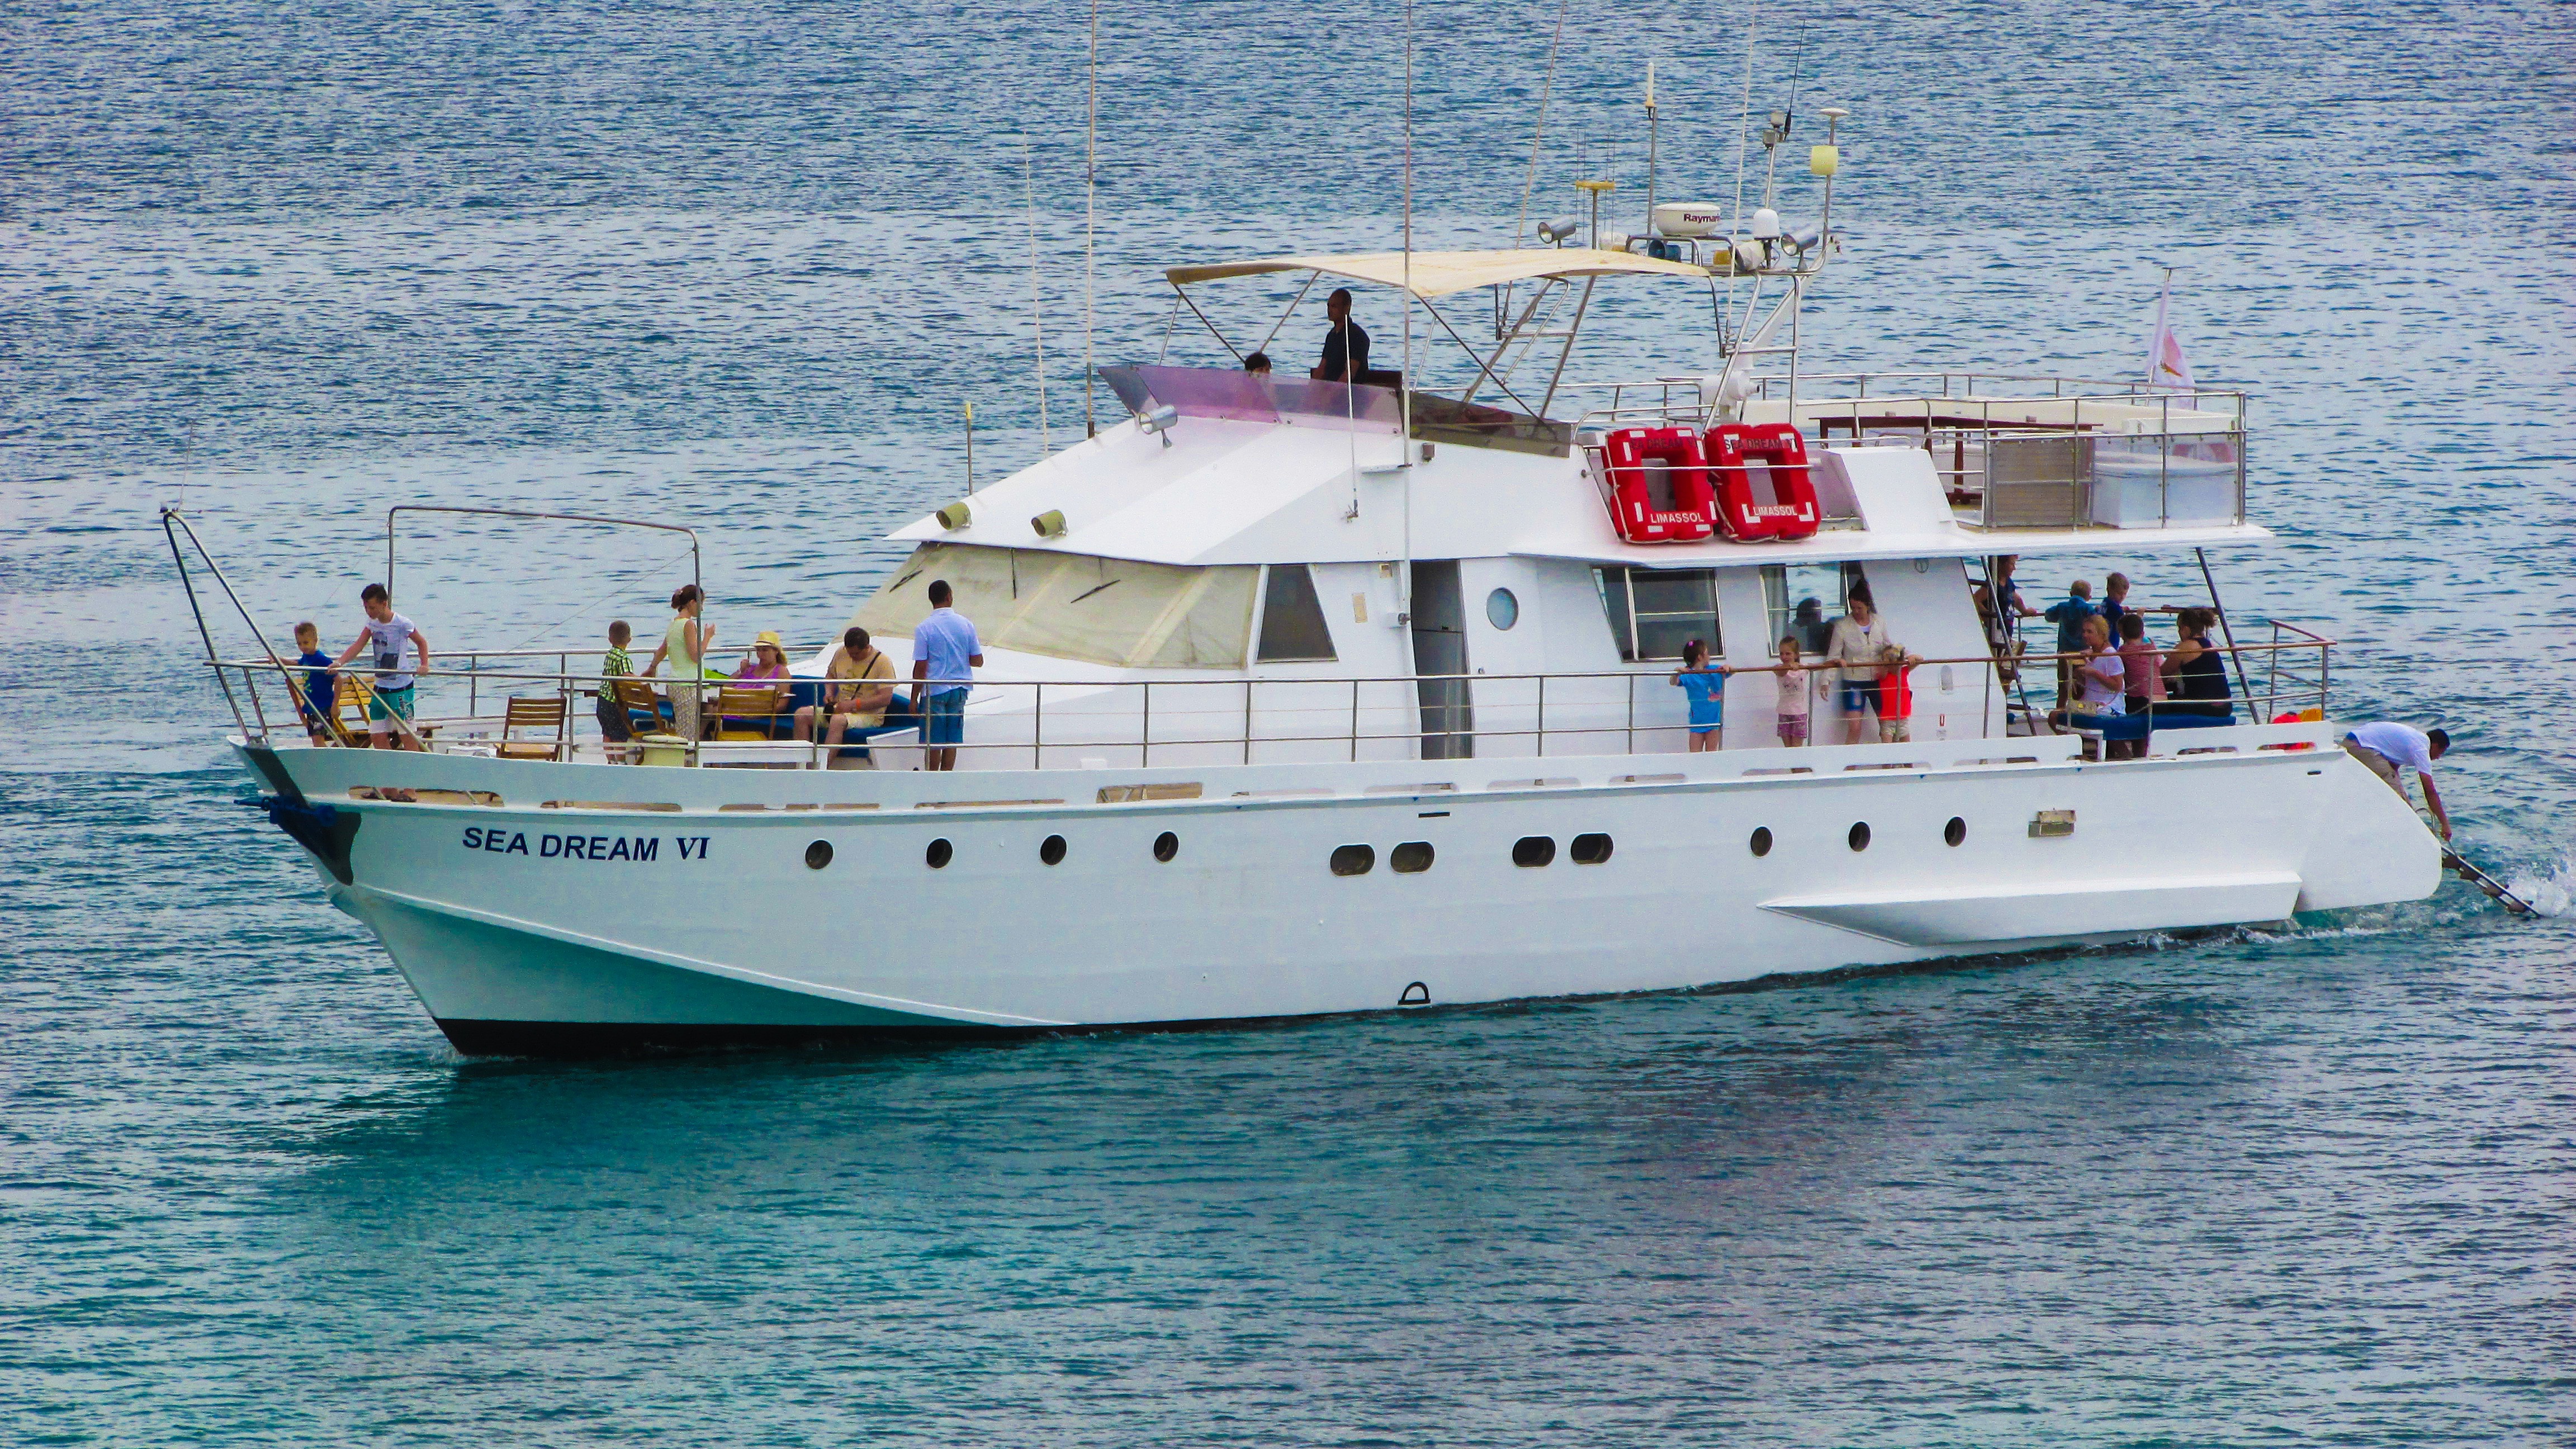
sea, coast, boat, ship, vacation, vehicle, tourism, leisure, holidays, watercraft, fishing vessel, cruise boat, motor ship, pilot boat, fishing trawler, patrol boat, research vessel, platform supply vessel, united states coast guard cutter